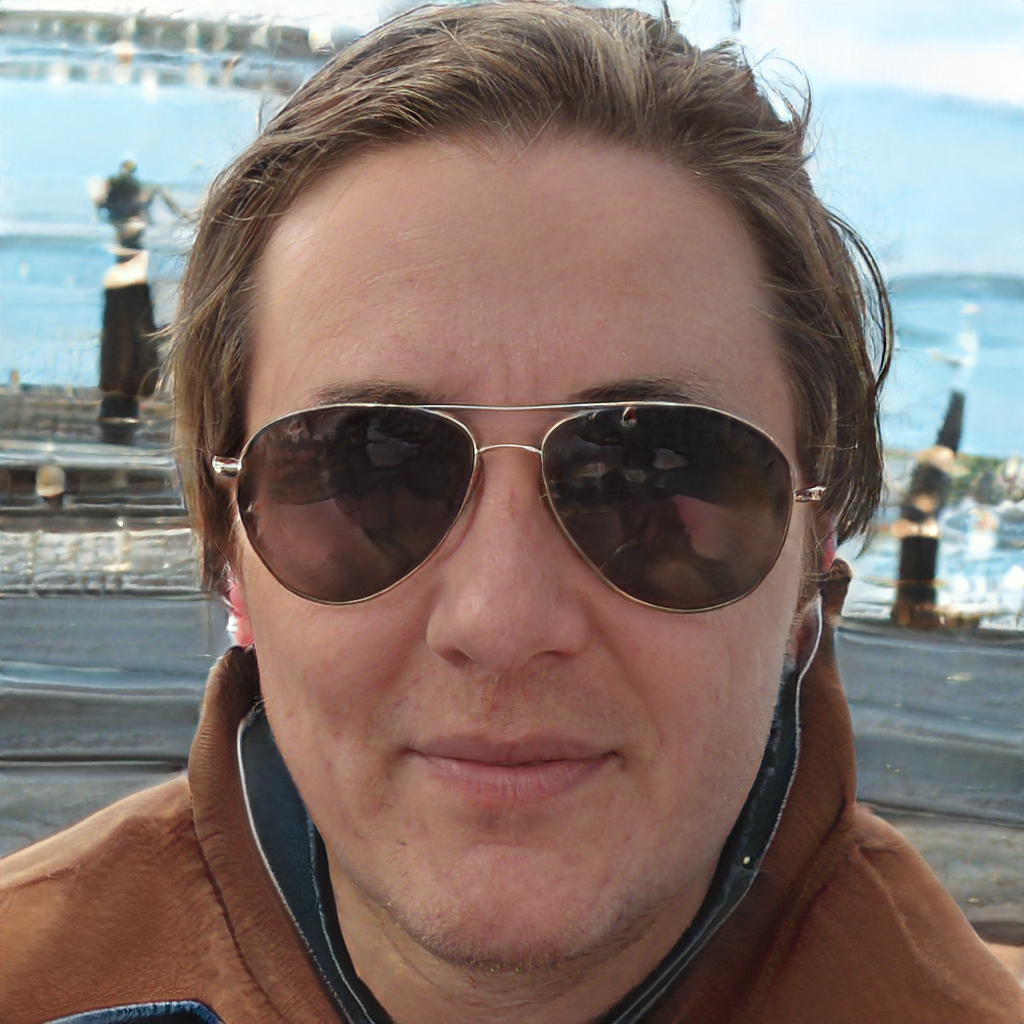
Gender: Female